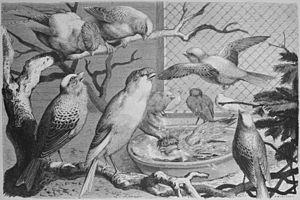
Fedor Alexis Flinzer est un écrivain, peintre, graveur et illustrateur allemand.